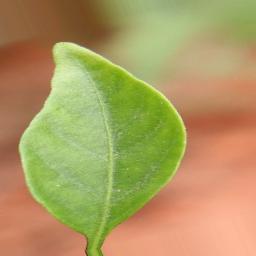
Label: healthy